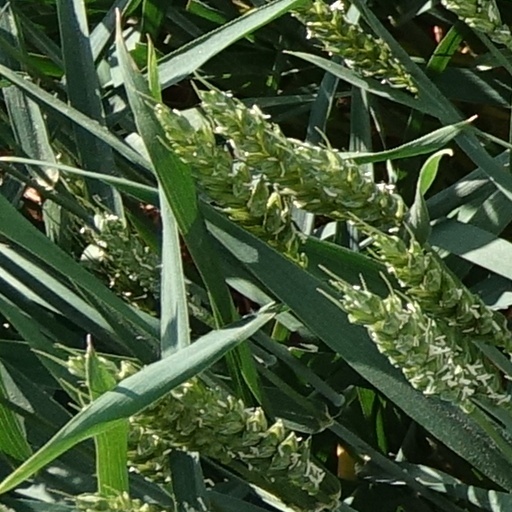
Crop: wheat